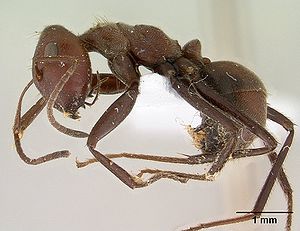
Camponotus saundersi
Camponotus saundersi er en myreart, der lever i Malaysia. Når myren kommer i kamp, er dens forsvarsmekanisme at knibe mavemusklerne sammen, indtil bagkroppen brister, hvorved en gift fra bagkroppen kastes ud over alle fjender i nærheden. Med andre ord ofrer den sig for kolonien, og eksploderer i den sammenhæng.